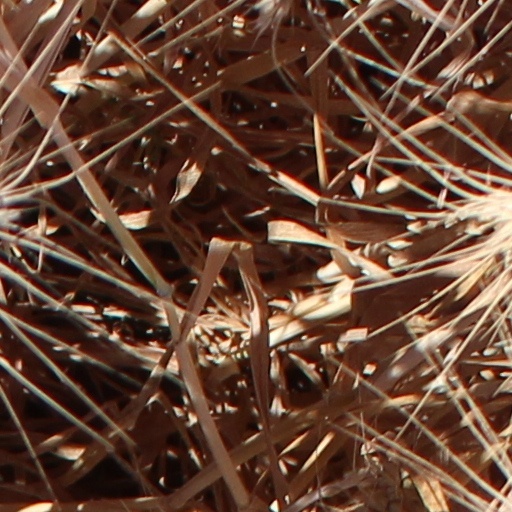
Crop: wheat